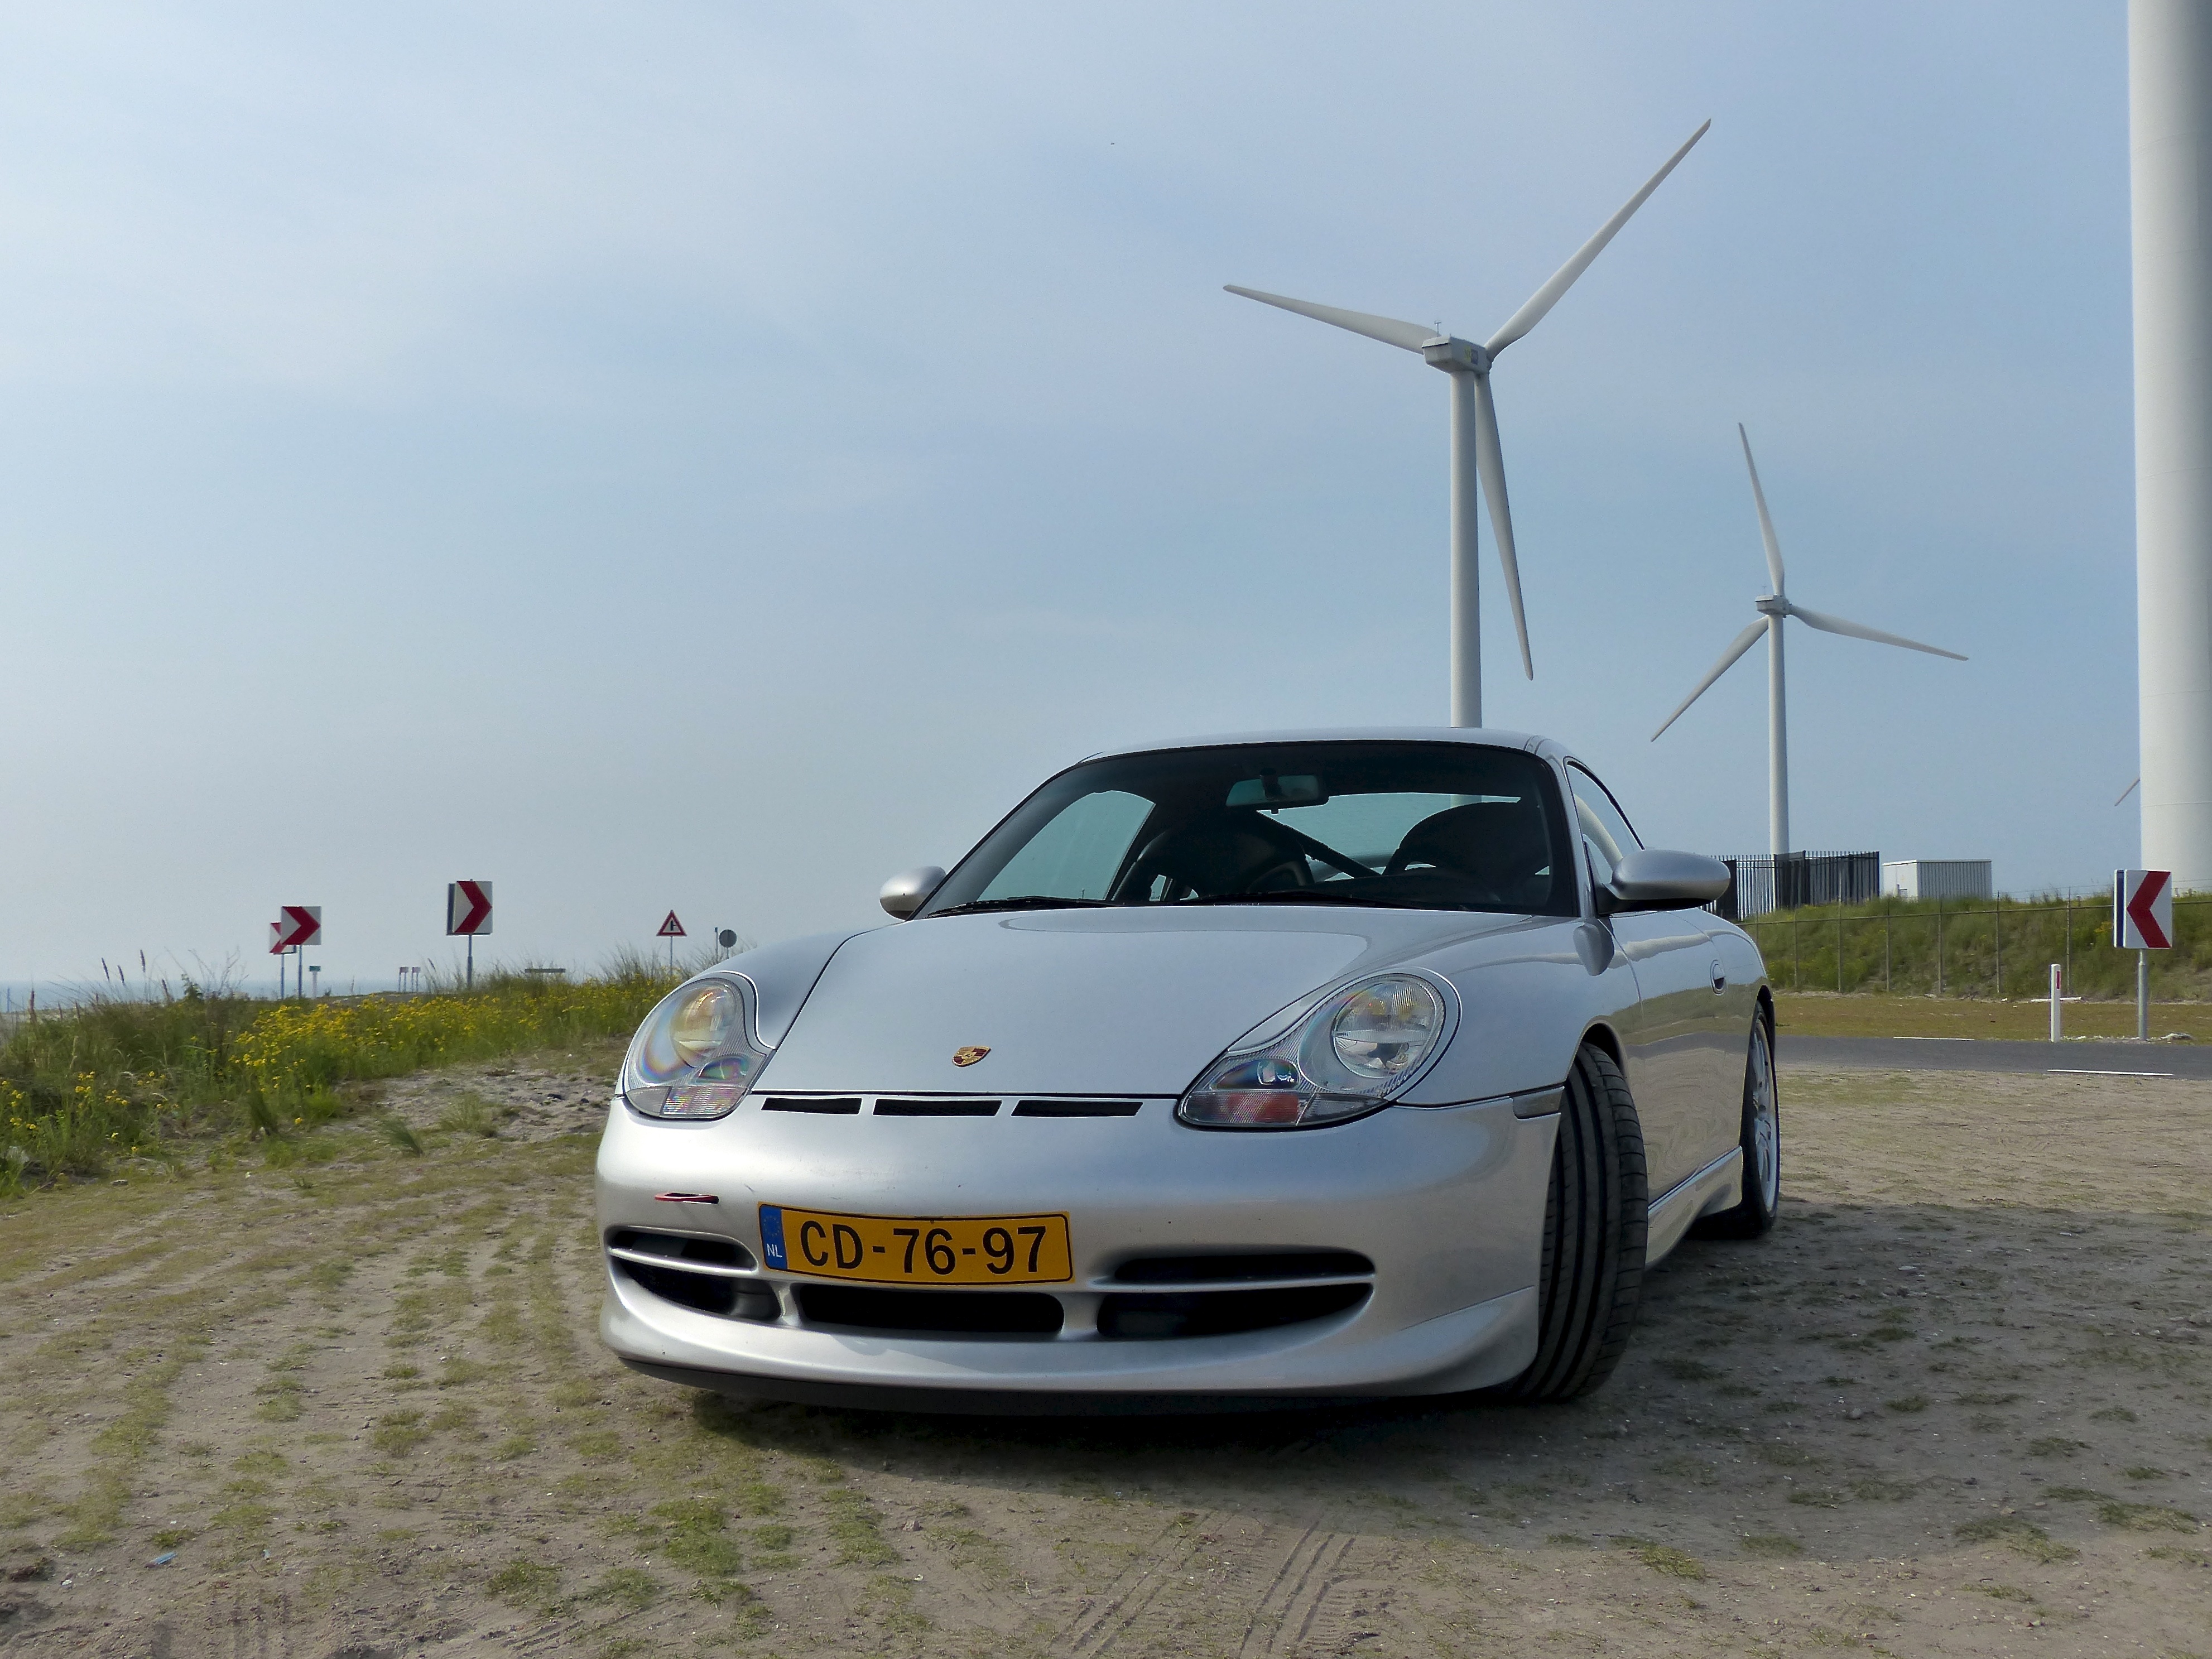
beach, car, wheel, wind, vehicle, sports car, bumper, supercar, holland, convertible, coupe, porsche, gt3, turbines, maasvlakt, land vehicle, porsche boxster, automobile make, automotive exterior, compact car, automotive design, luxury vehicle